Miss Grand Puerto Rico

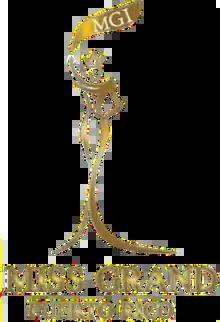

Miss Grand Puerto Rico is a national title bestowed upon a woman chosen to represent Puerto Rico at Miss Grand International, an annual international beauty pageant promoting peace and opposing all forms of conflict. The national pageant of Miss Grand International for Puerto Rico is currently conducted by Nuestra Belleza Puerto Rico, Inc., to which MGI PLC, the owner of Miss Grand International, awarded the franchise in 2016. One of the winners of the "Nuestra Belleza Puerto Rico" pageant gets the title of Miss Grand Puerto Rico.